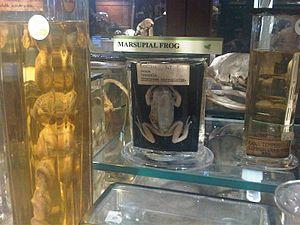
Gastrotheca griswoldi est une espèce d'amphibiens de la famille des Hemiphractidae.